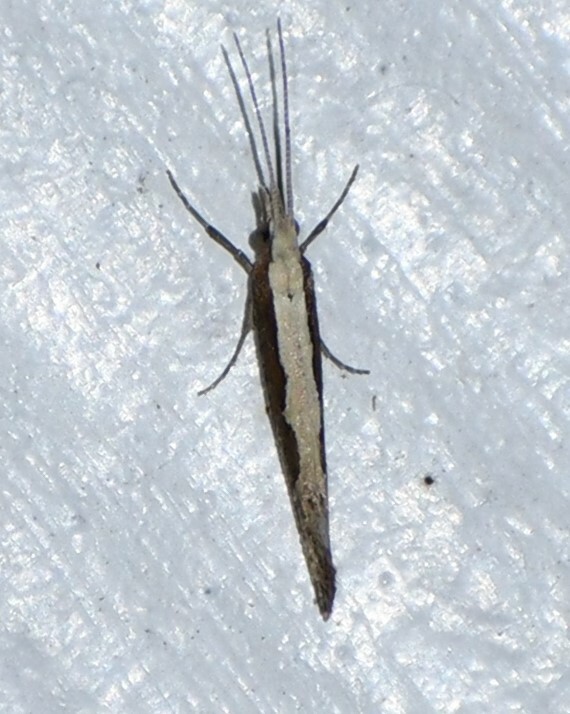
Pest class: diamondback_moth